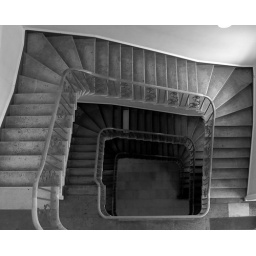
Another staircase at Somerset House, in black and white